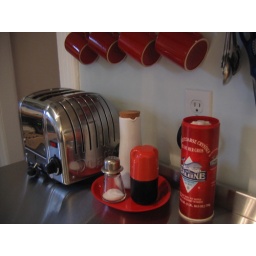
red things in the kitchen